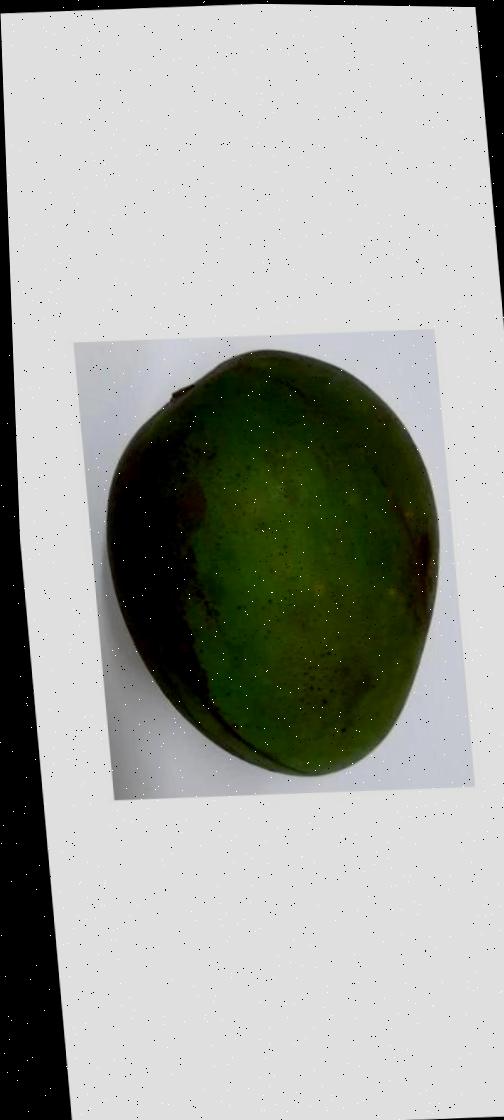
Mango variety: Harivanga